Marilyn Manson

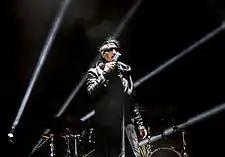
Manson at Rock am Ring in 2015

Manson predominantly delivers lyrics in a melodic fashion, although he invariably enhances his vocal register by using several extended vocal techniques, such as vocal fry, screaming, growling and crooning. In one interview he claimed his voice has five different tones, which mixing engineer Robert Carranza discovered can form a pentagram when imported into a phrasal analyzer. He possesses a baritone vocal type, and has a vocal range which spans three octaves. His lowest bass note of A1 can be heard in "Arma-goddamn-motherfuckin-geddon", while his highest note, an E6 – the first note of the whistle register — can be heard on the "Born Villain" song "Hey, Cruel World...".